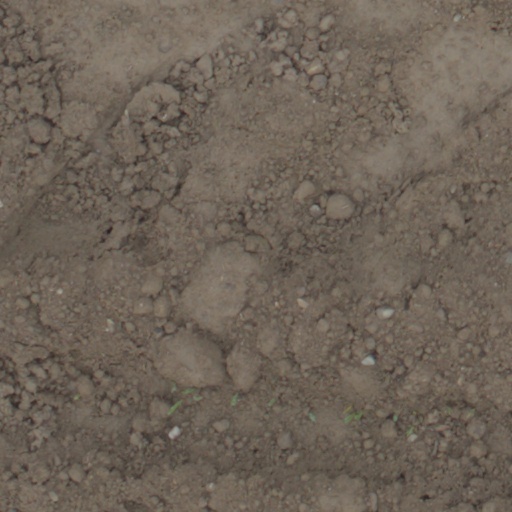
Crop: wheat